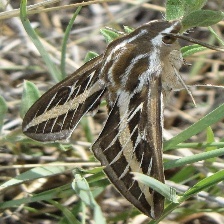
Species: WHITE LINED SPHINX MOTH